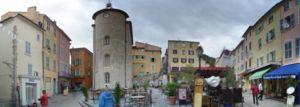
Hyères est une commune française située dans le département du Var, en Provence-Alpes-Côte d'Azur.